José María de Achá

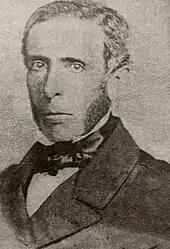
Linares, the unpopular dictator deposed in 1861.

In addition to appointing democratically minded ministers, de Achá raised their salaries to 5,000 pesos per year (416 pesos per month) the same year former president José María Linares had lowered their salaries, by means of the supreme decree of 11 December 1857.